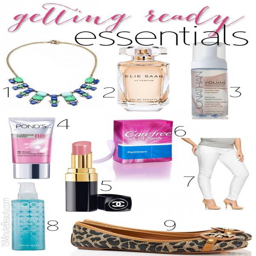
essentials for getting ready in the morning .